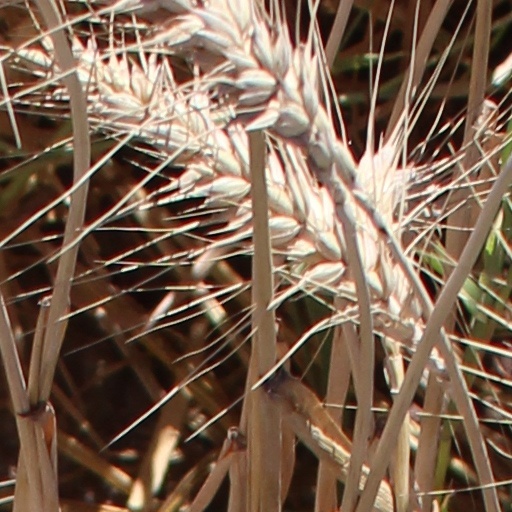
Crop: wheat